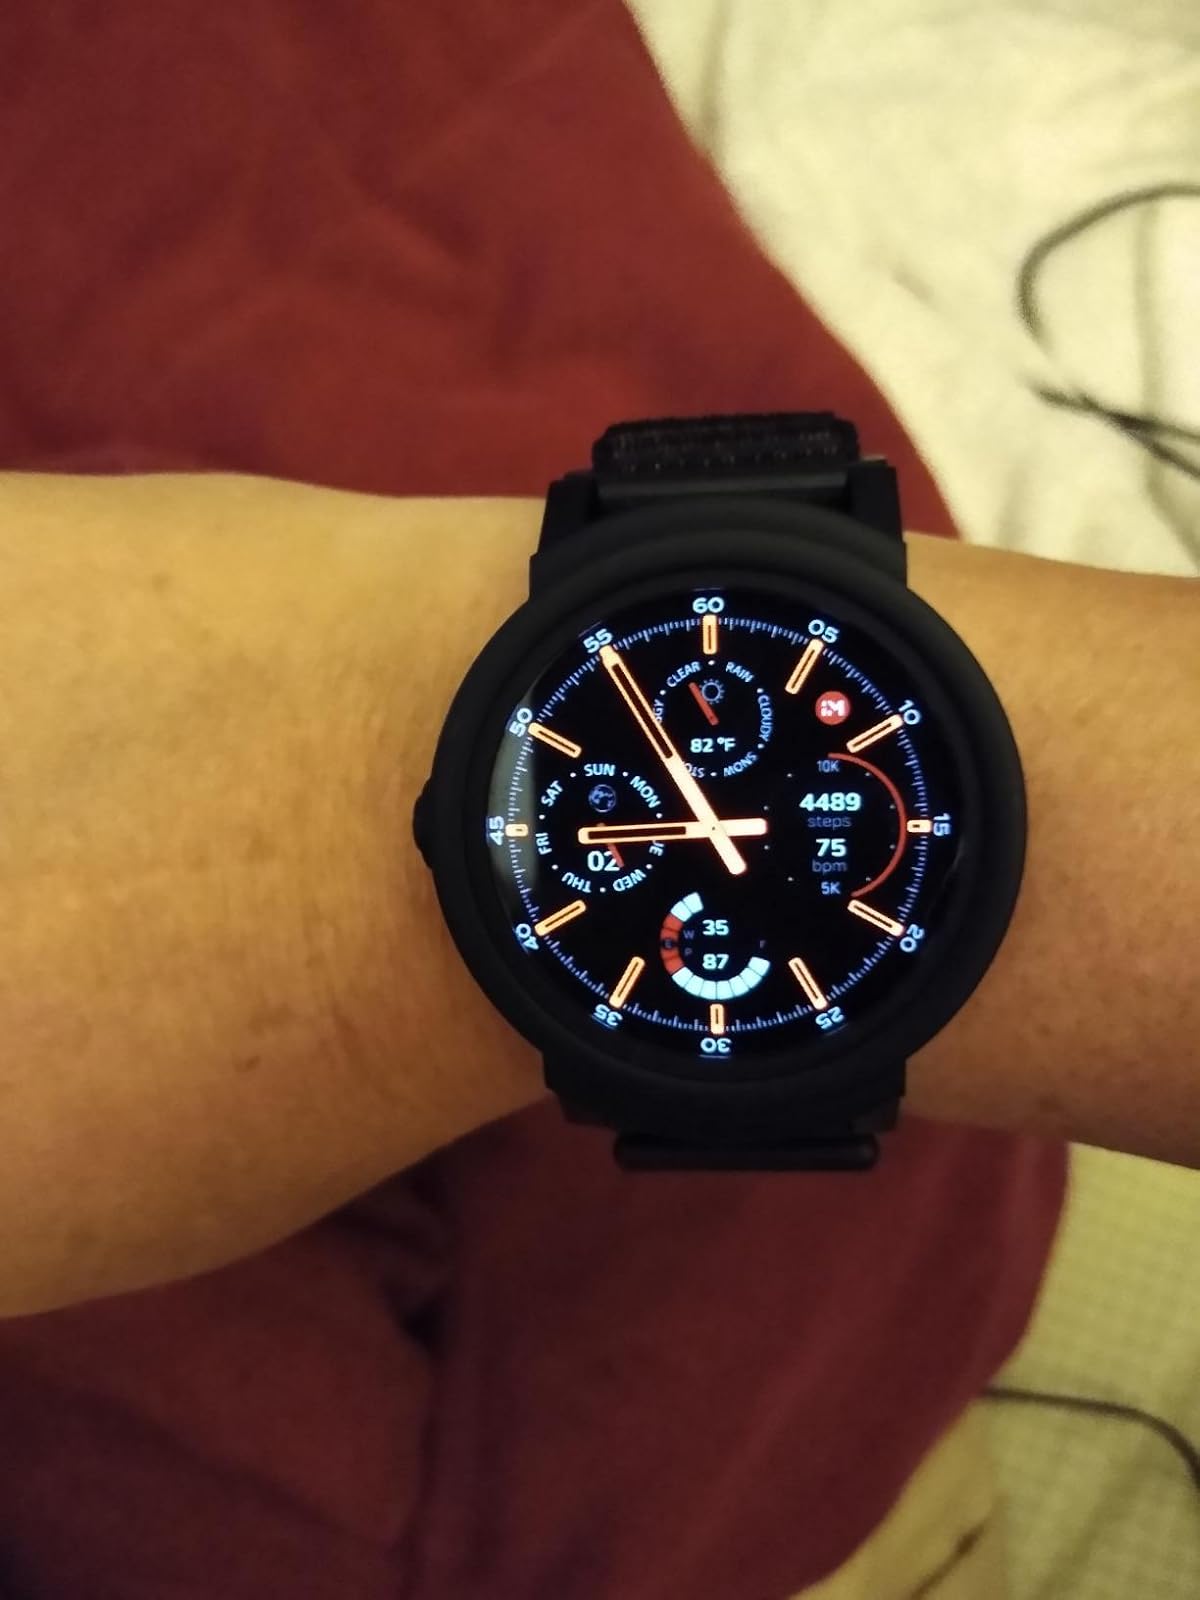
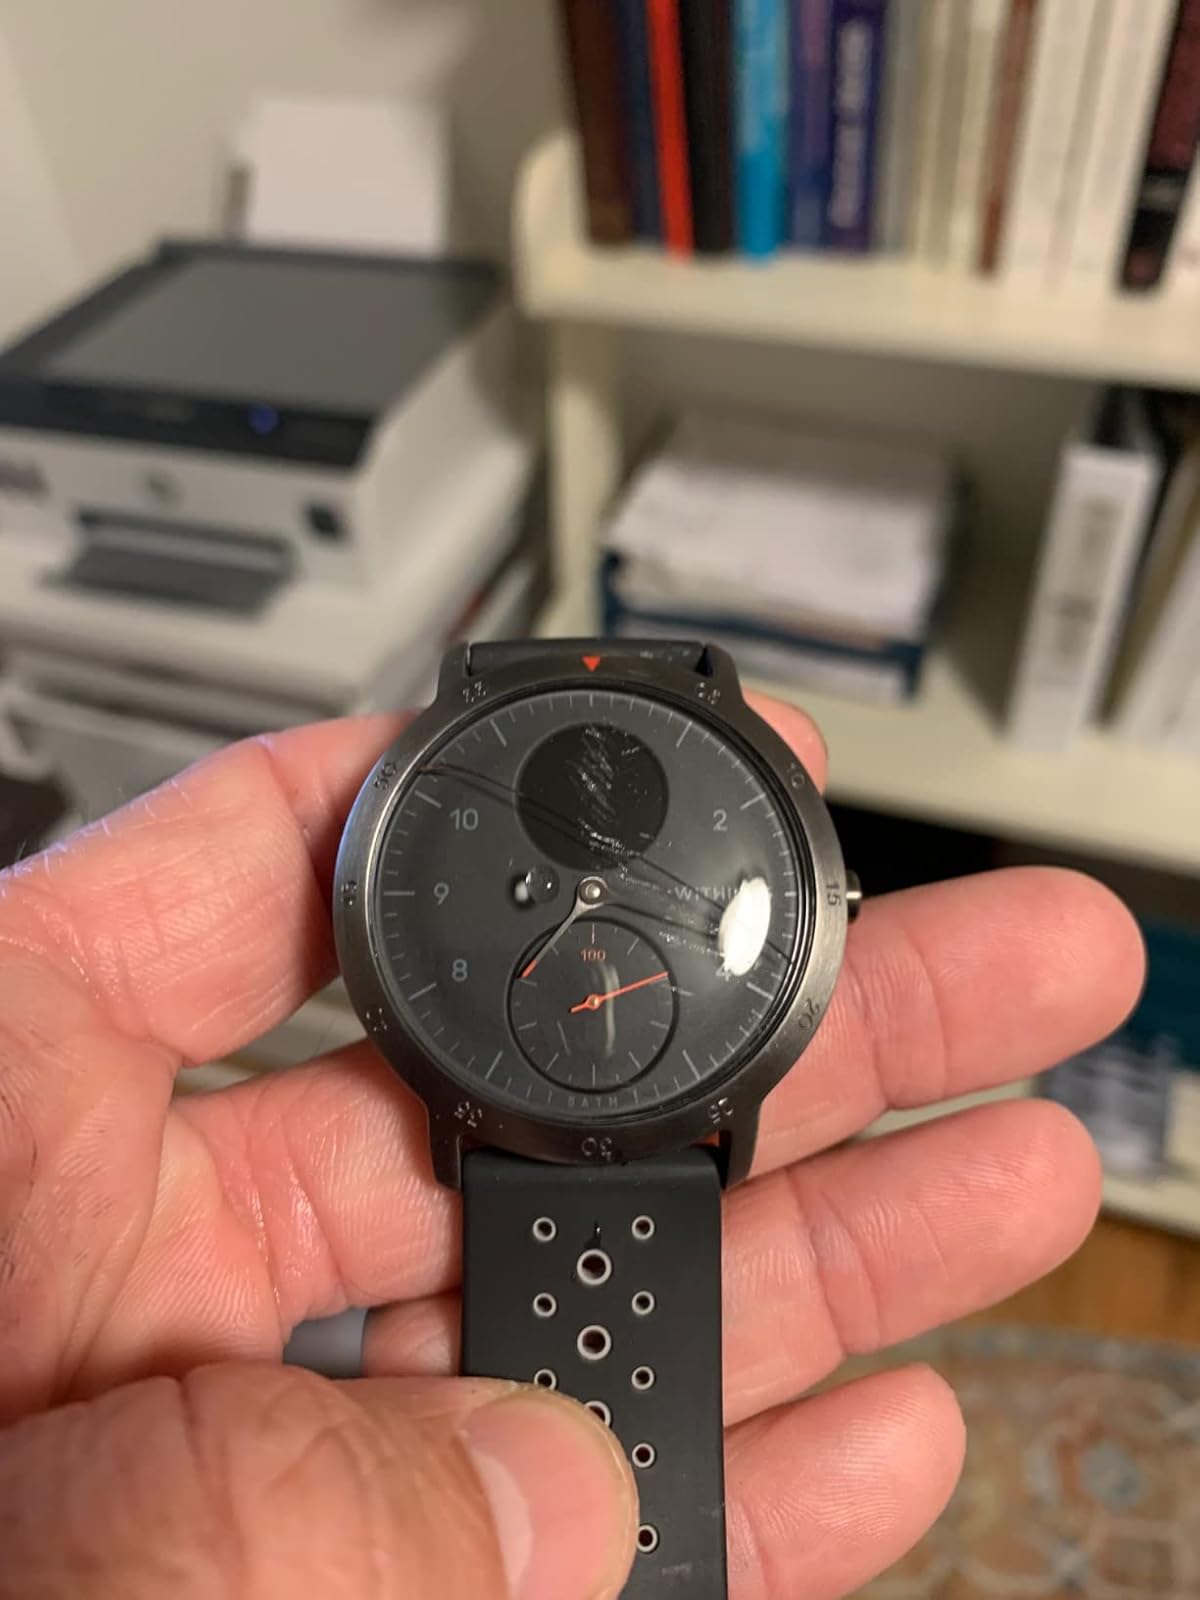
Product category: smartwatch
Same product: no